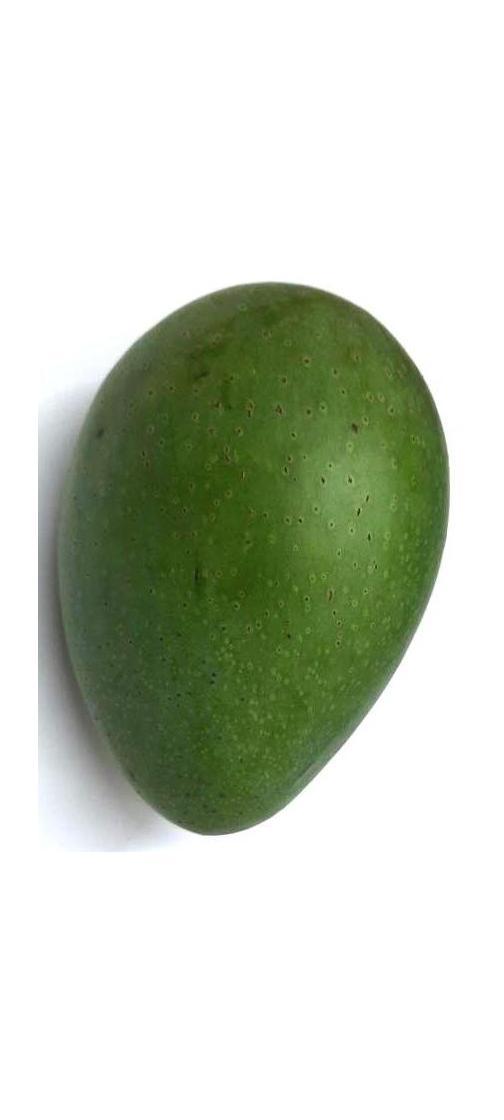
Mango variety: Ashshina Zhinuk